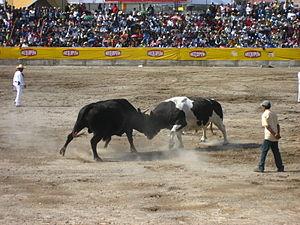
Arequipa est la capitale de la région péruvienne du même nom, et la deuxième ville du pays par le nombre d'habitants. La ville est située à 2 335 mètres d'altitude, au pied des volcans Misti et Chachani, dans les Andes péruviennes.